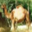
Label: camel